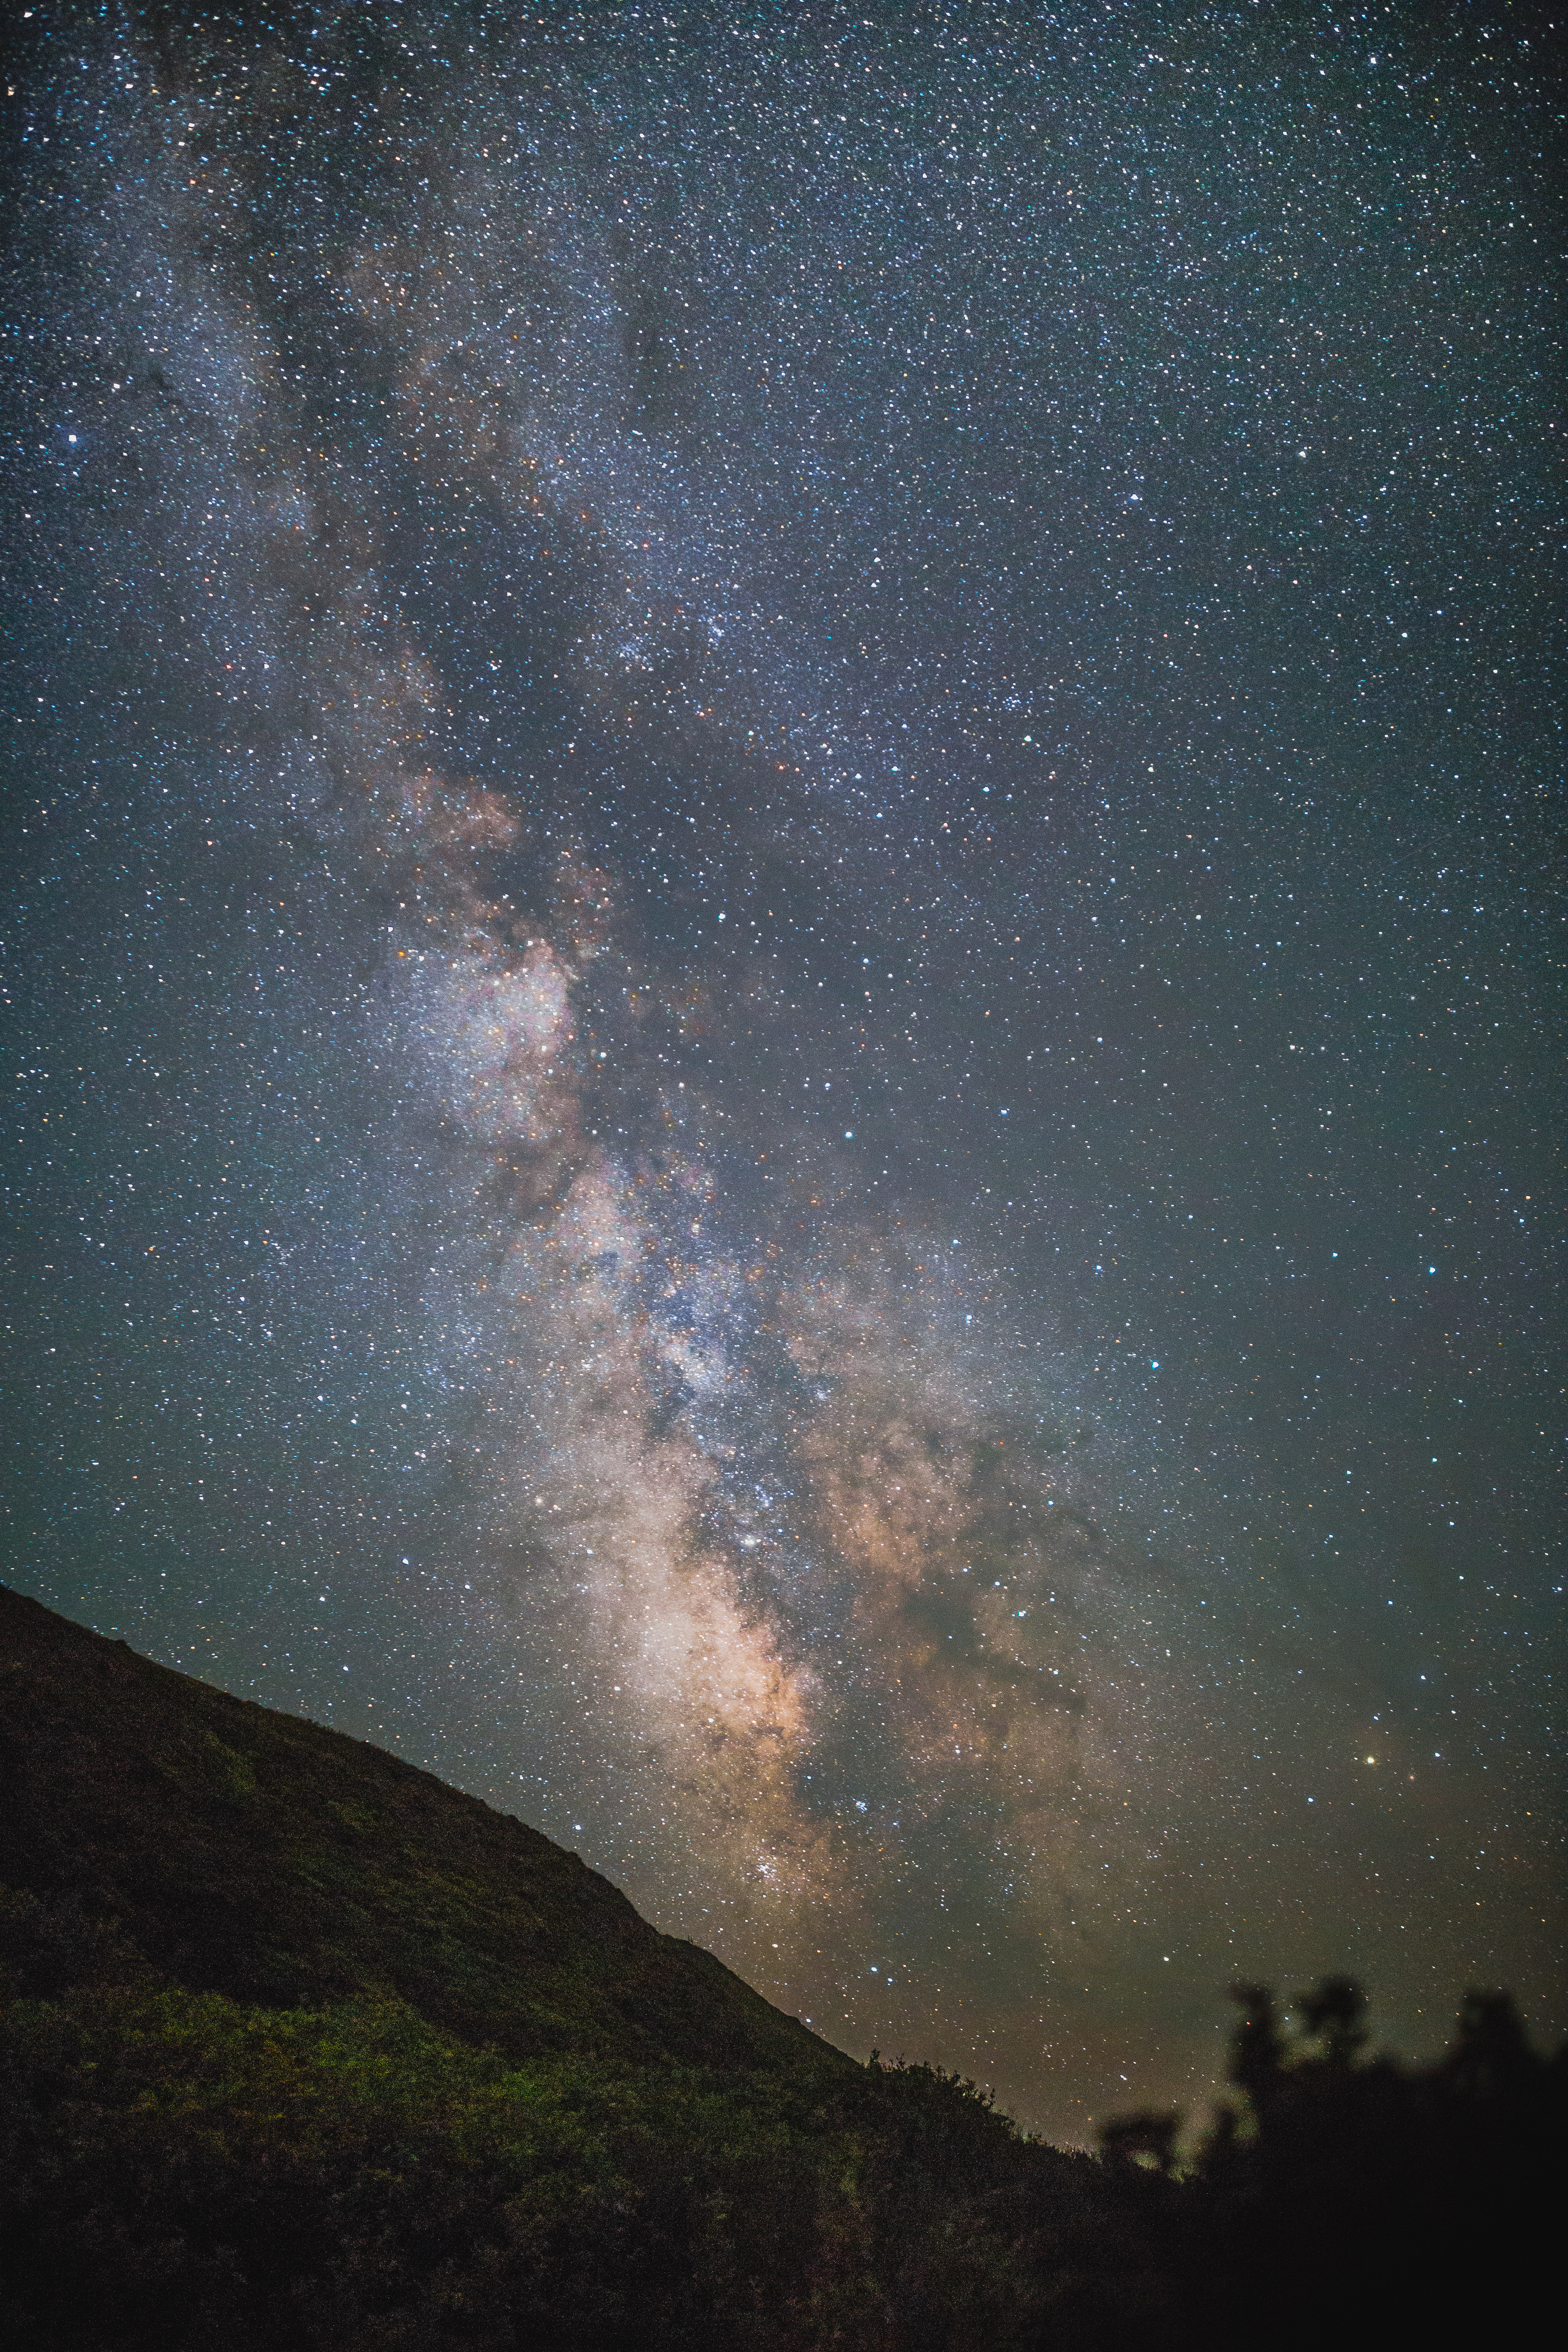
sky, night, star, milky way, atmosphere, galaxy, outer space, astronomy, stars, astronomical object, spiral galaxy